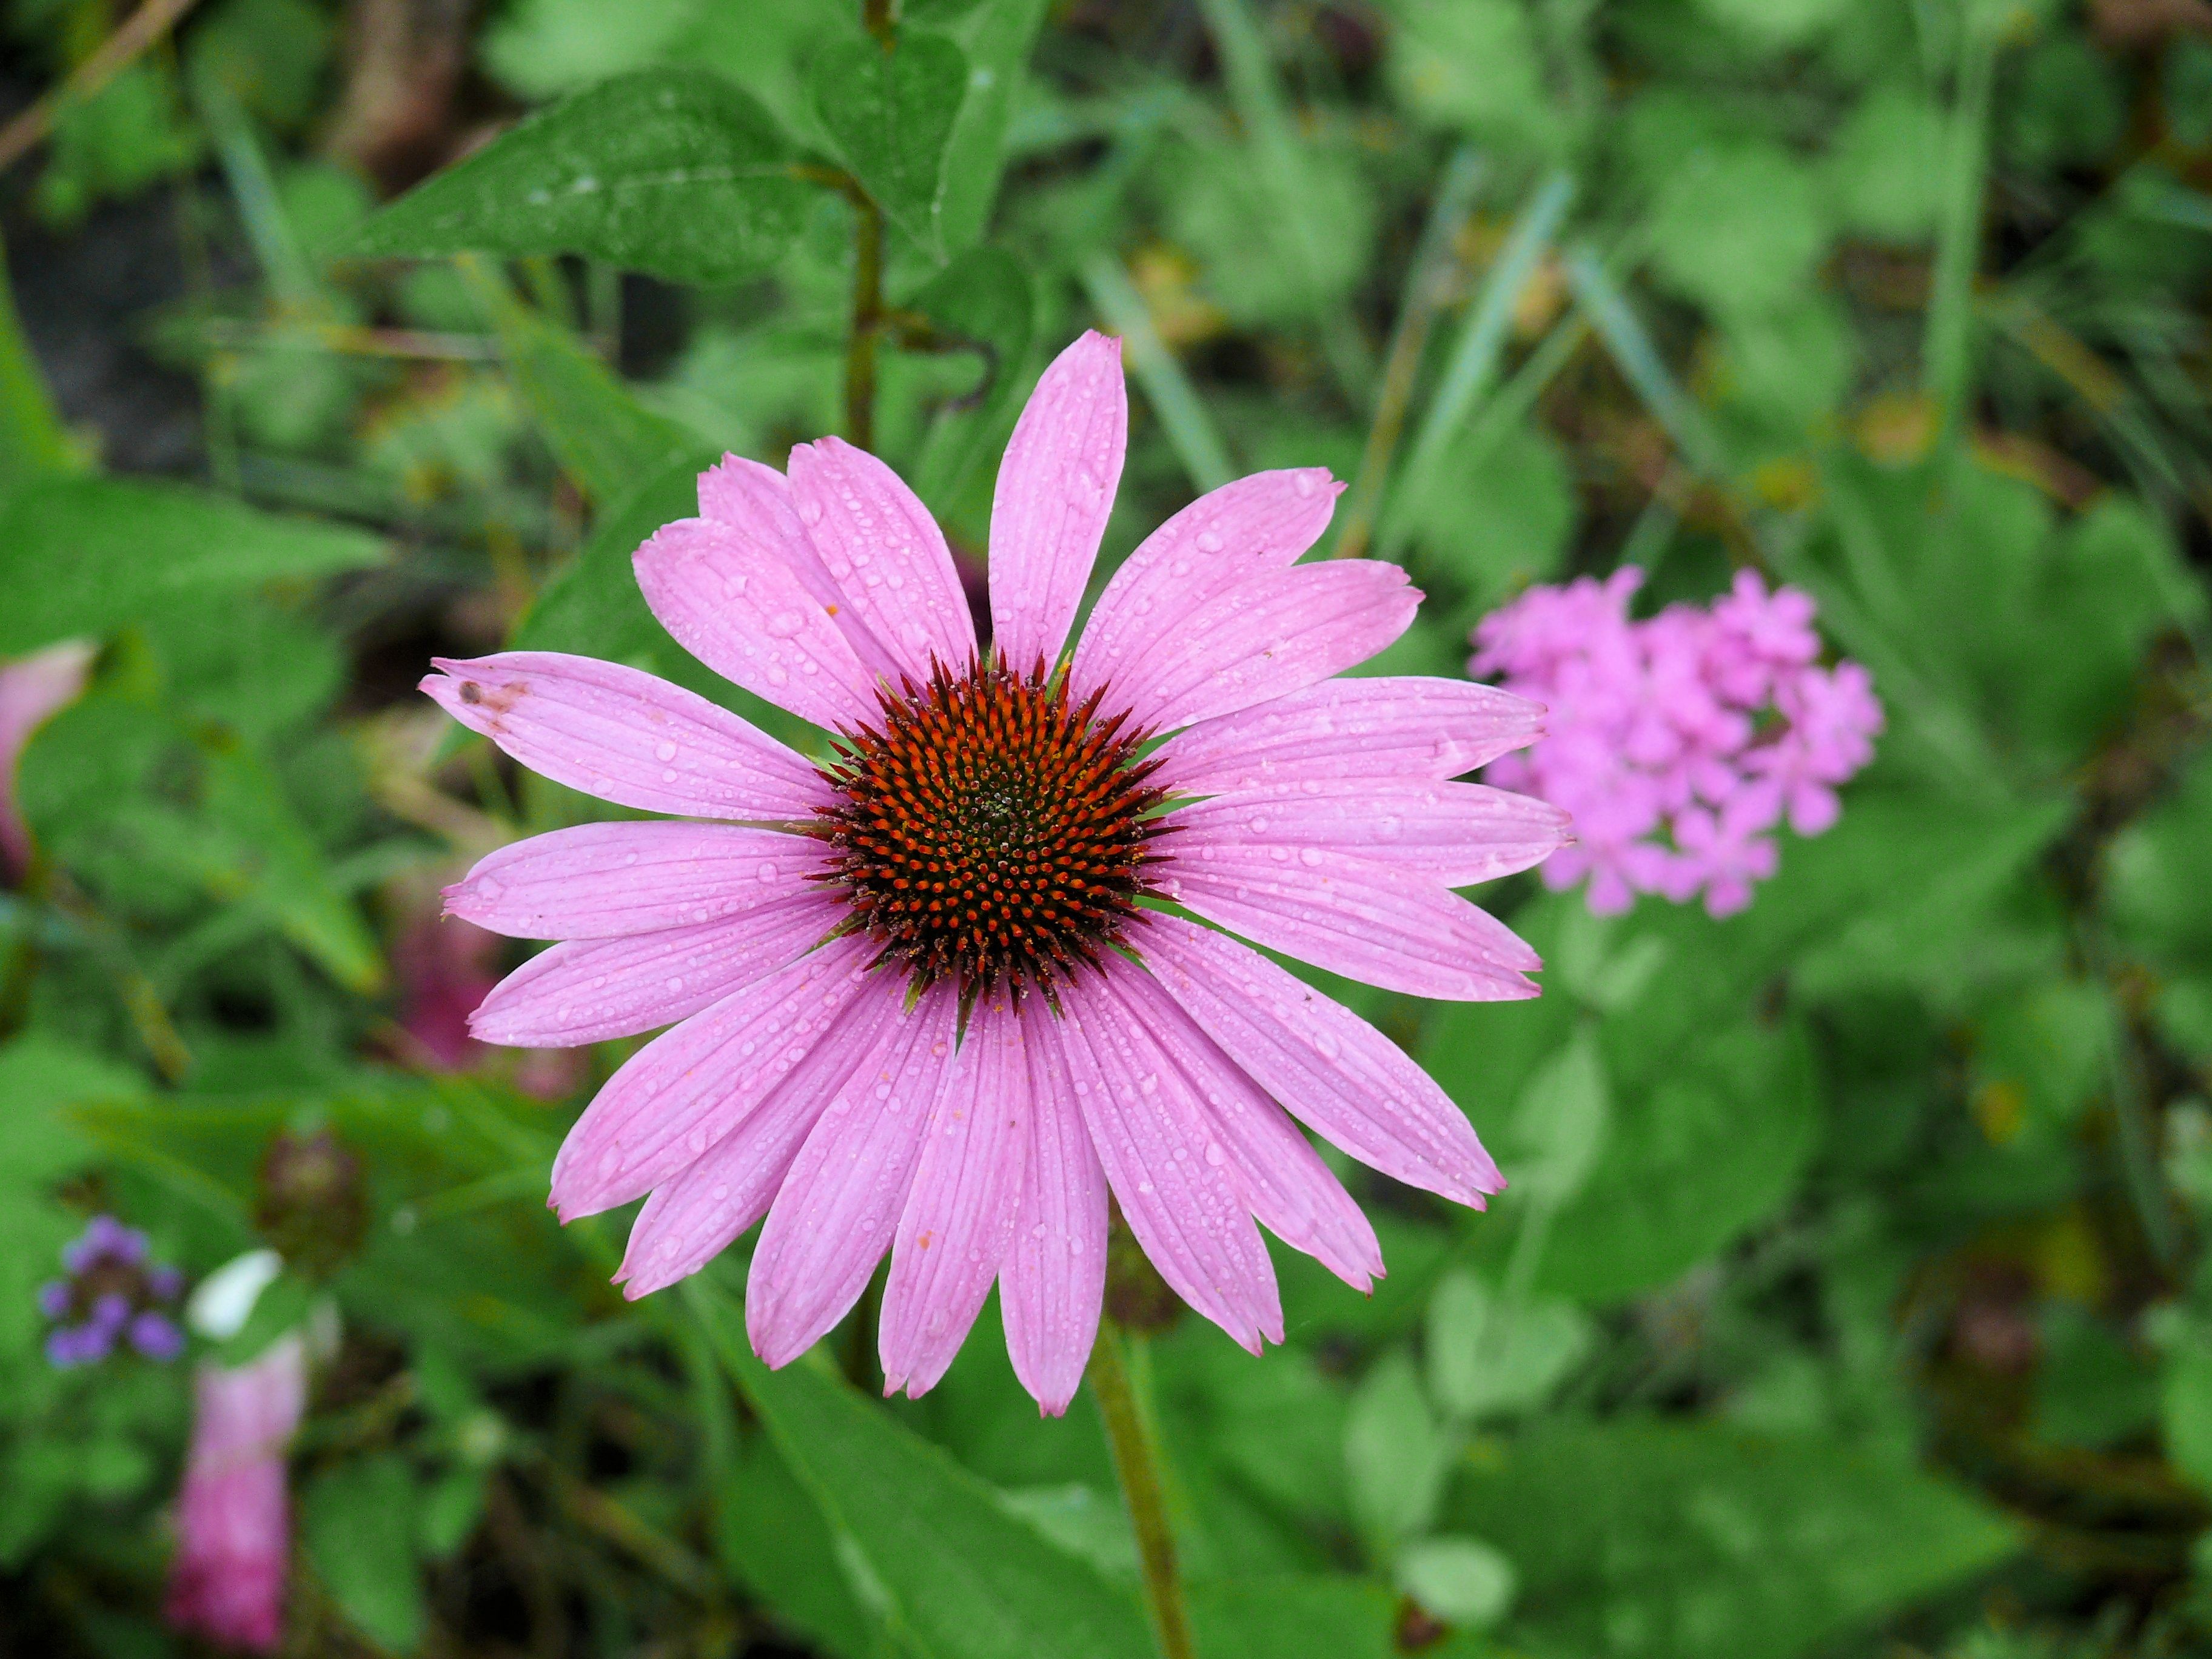
nature, plant, flower, petal, daisy, botany, flora, wildflower, lilac, macro photography, flowering plant, daisy family, echinacea purpurea, solar rose, annual plant, land plant, garden cosmos